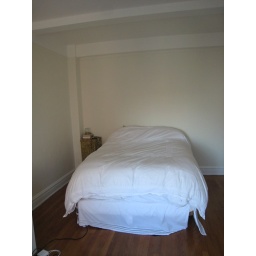
bed in bedroom